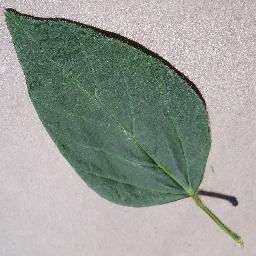
Label: Soybean___healthy